Presidency of Jimmy Carter

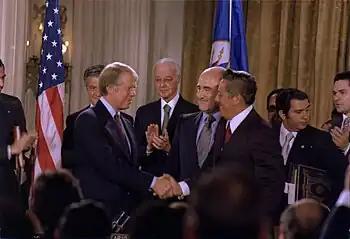
Carter and Omar Torrijos shake hands moments after the signing of the Torrijos-Carter Treaties.

On taking office, Carter decided to attempt to mediate the long-running Arab–Israeli conflict. He sought a comprehensive settlement between Israel and its neighbors through a reconvening of the 1973 Geneva Conference, but these efforts had collapsed by the end of 1977. Carter did convince Egyptian leader Anwar Sadat to visit Israel in 1978. Sadat's visit drew the condemnation of other Arab League countries, but Sadat and Israeli Prime Minister Menachem Begin each expressed an openness to bilateral talks. Begin sought security guarantees; Sadat sought the withdrawal of Israeli forces from the Sinai Peninsula and home rule for the West Bank and Gaza, Israeli-occupied territories that were largely populated by Palestinian Arabs. Israel had taken control of the West Bank and Gaza in the 1967 Six-Day War, while the Sinai had been occupied by Israel since the end of the 1973 Yom Kippur War.